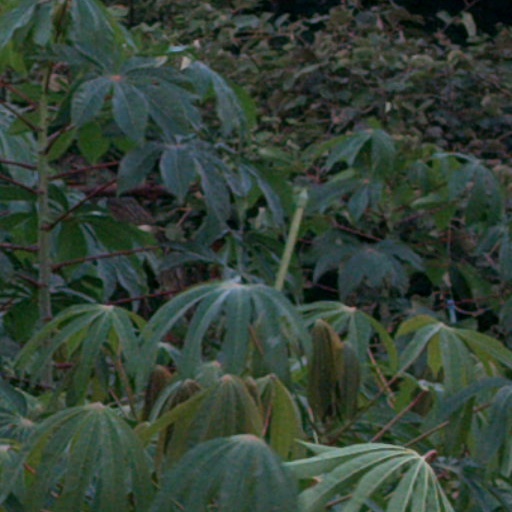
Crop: cassava